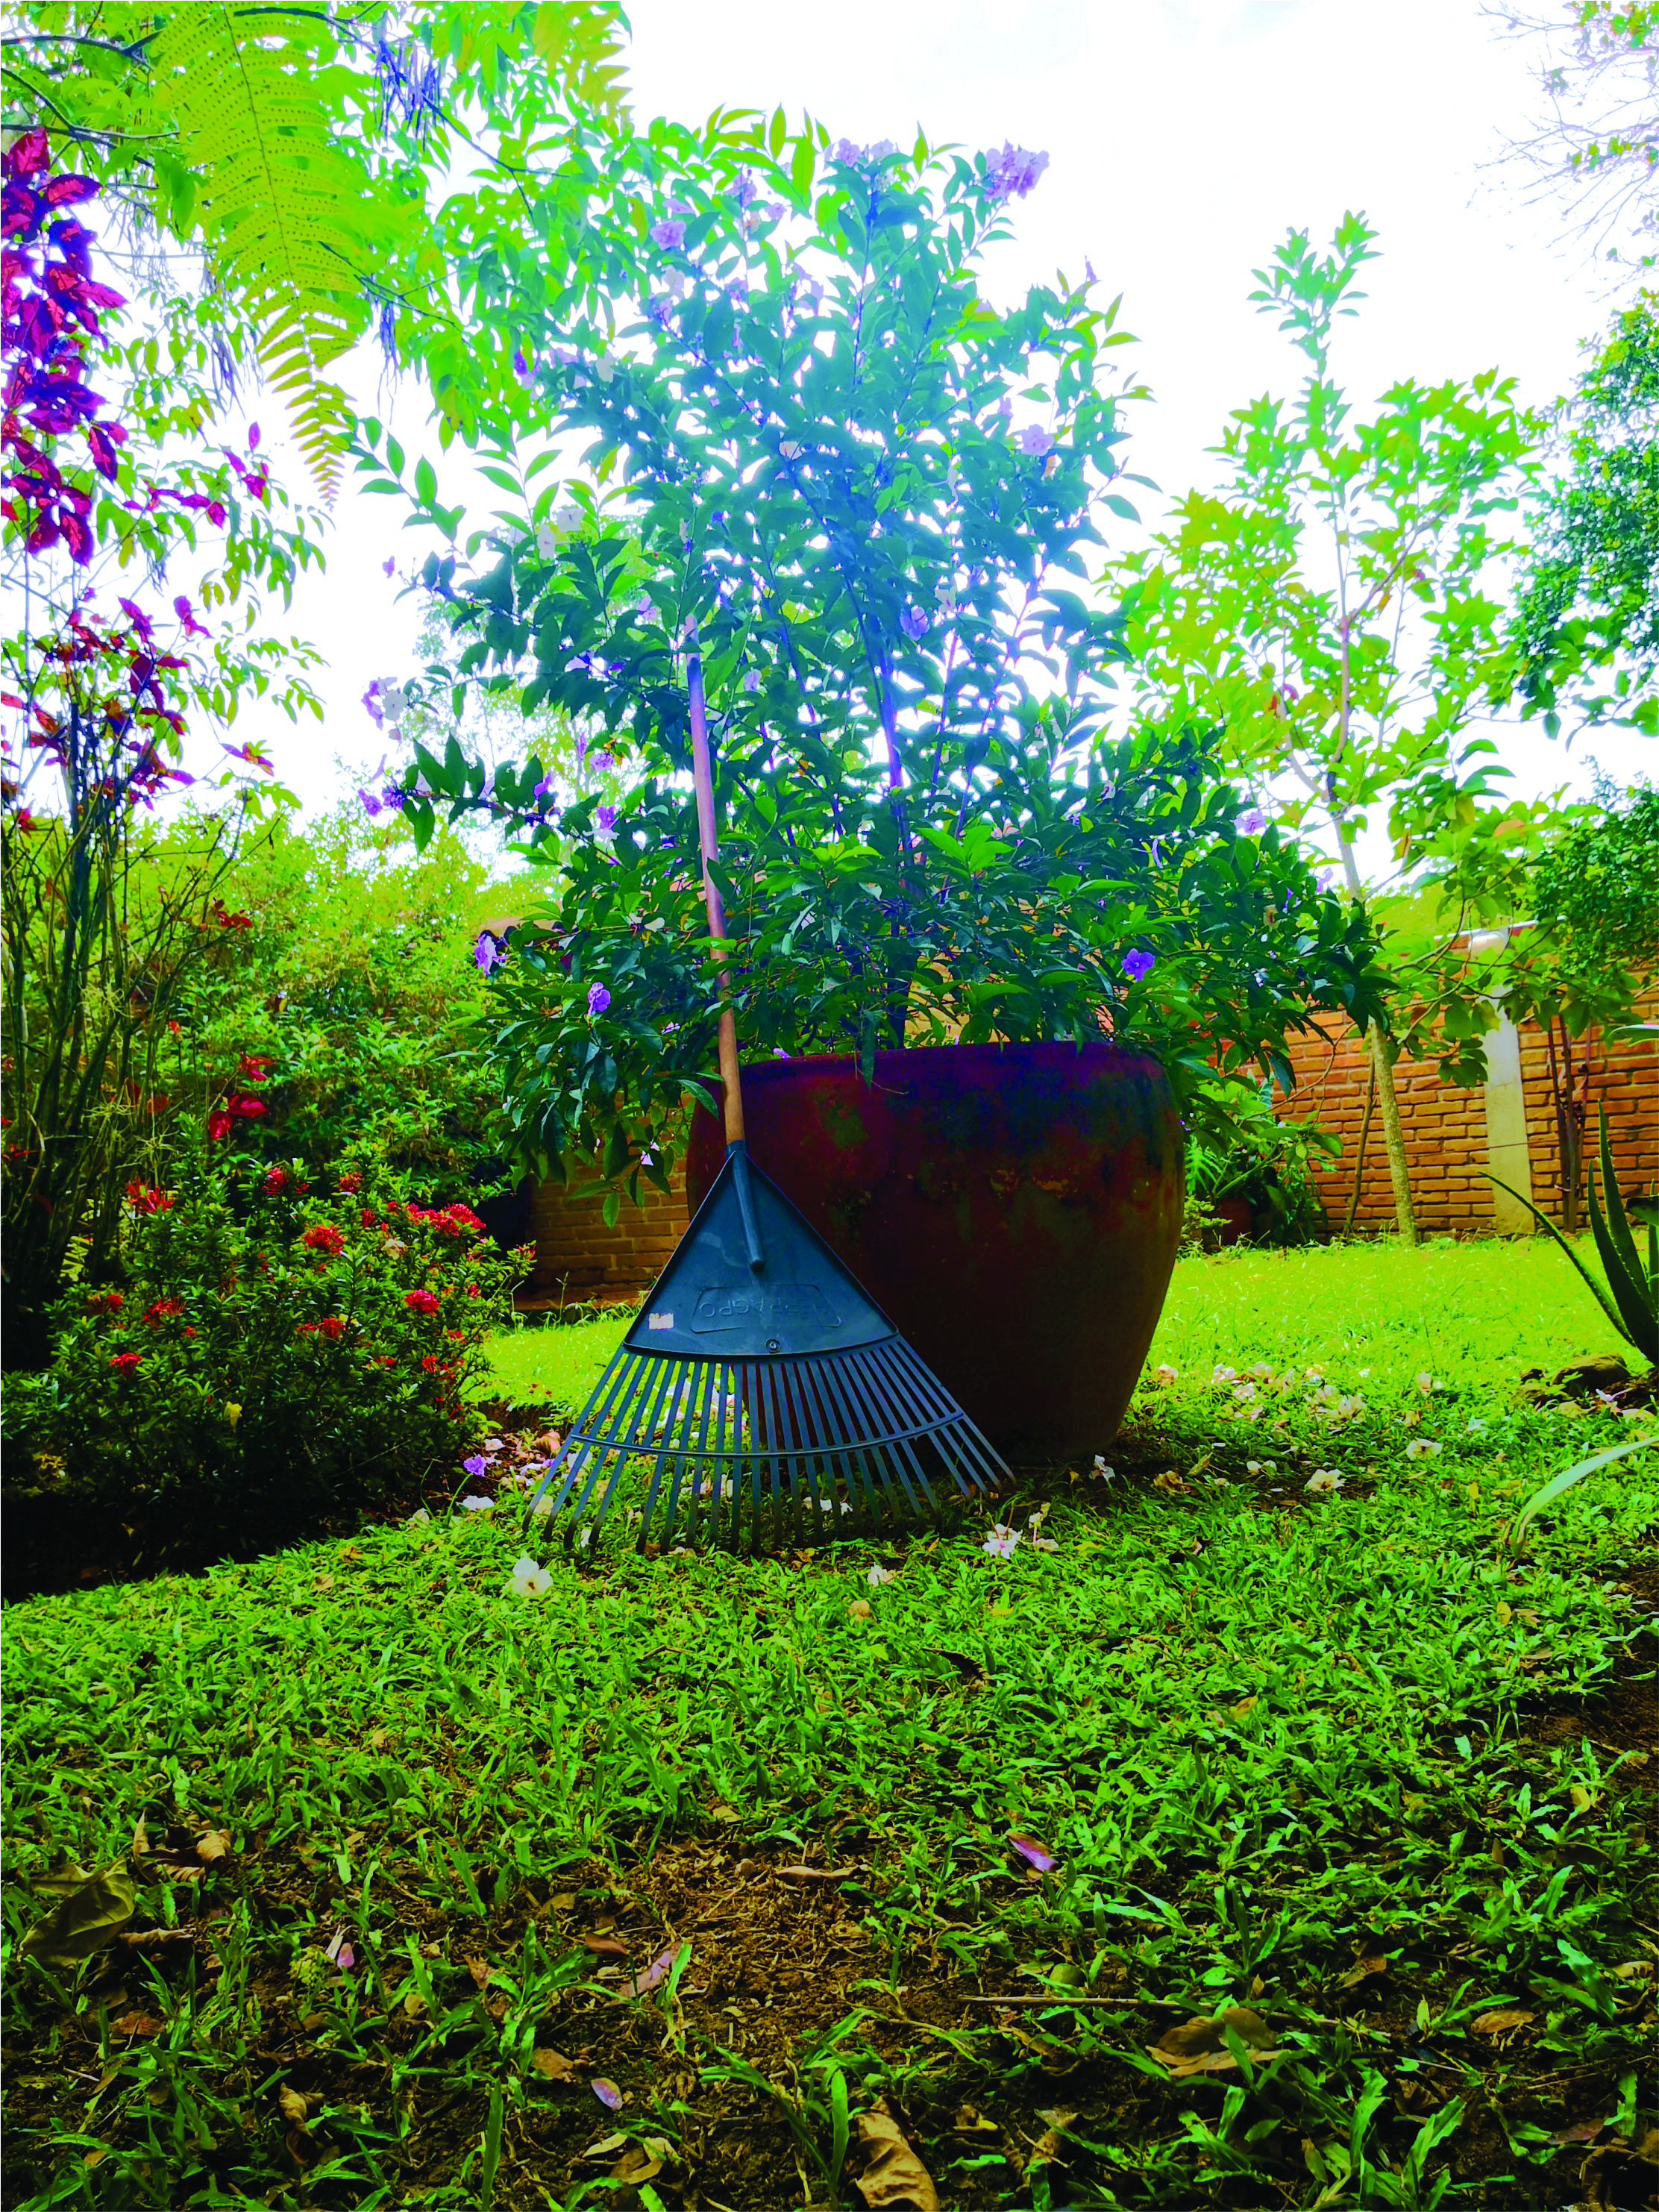
natural, green, vegetation, grass, plant, leaf, tree, plantation, shrub, landscape, flower, garden